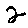
Label: 2